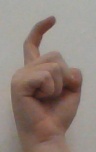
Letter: ra